Para-cycling classification

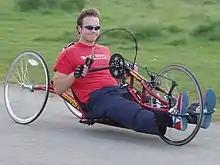
An AP2 handcycle

Classification for para-cycling is done for four types of cycling equipment — (1) upright bicycles, (2) handcycles, (3) tricycles, and (4) tandem bicycles. For each type of equipment, the classifications are based on disability type or level. Classification numbers indicate the severity level of limitation, with 1 being the most severe, for example the lower numbers indicate both lower and upper limb limitations, whereas, the higher numbers apply to athletes with only lower limb limitations.